Schaeffer Fire

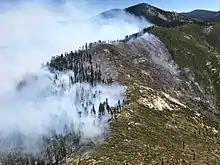
Schaeffer Fire, June 27

The Schaeffer Fire was a wildfire in the Kern River Ranger District of the Sequoia National Forest in Tulare County, California in the United States. It was caused by a lightning strike on June 24, 2017. The fire crept through the old burn area of the 2002 McNally Fire for several days before growing to over 580 acres on June 28. The fire was contained by August 10 and destroyed a total of .